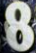
Number: 8